Eta Hydrae

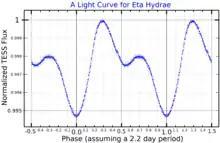
A light curve for Eta Hydrae, plotted from "TESS" data

This is a B-type main sequence star with a stellar classification of B3V. It has been classified as a candidate Beta Cephei variable with a period of 2.2 days, although this designation was rejected by Stankov and Handler (2005). The spectrum shows a slight underabundance of carbon, compared to the Sun. The star is around 32 million years old and is spinning with a projected rotational velocity of 101 km/s. It has an estimated seven times the mass of the Sun and nearly four times the Sun's radius. Eta Hydrae radiates 2,680 times the solar luminosity from its outer atmosphere at an effective temperature of 18,630 K.